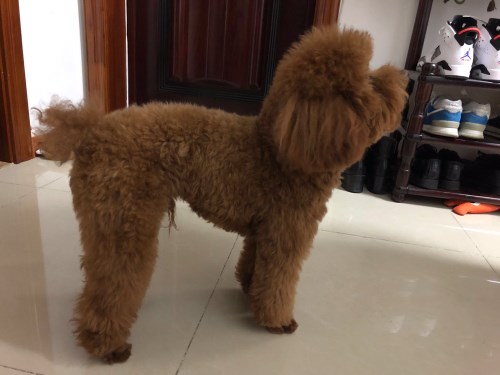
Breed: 7449-n000128-teddy